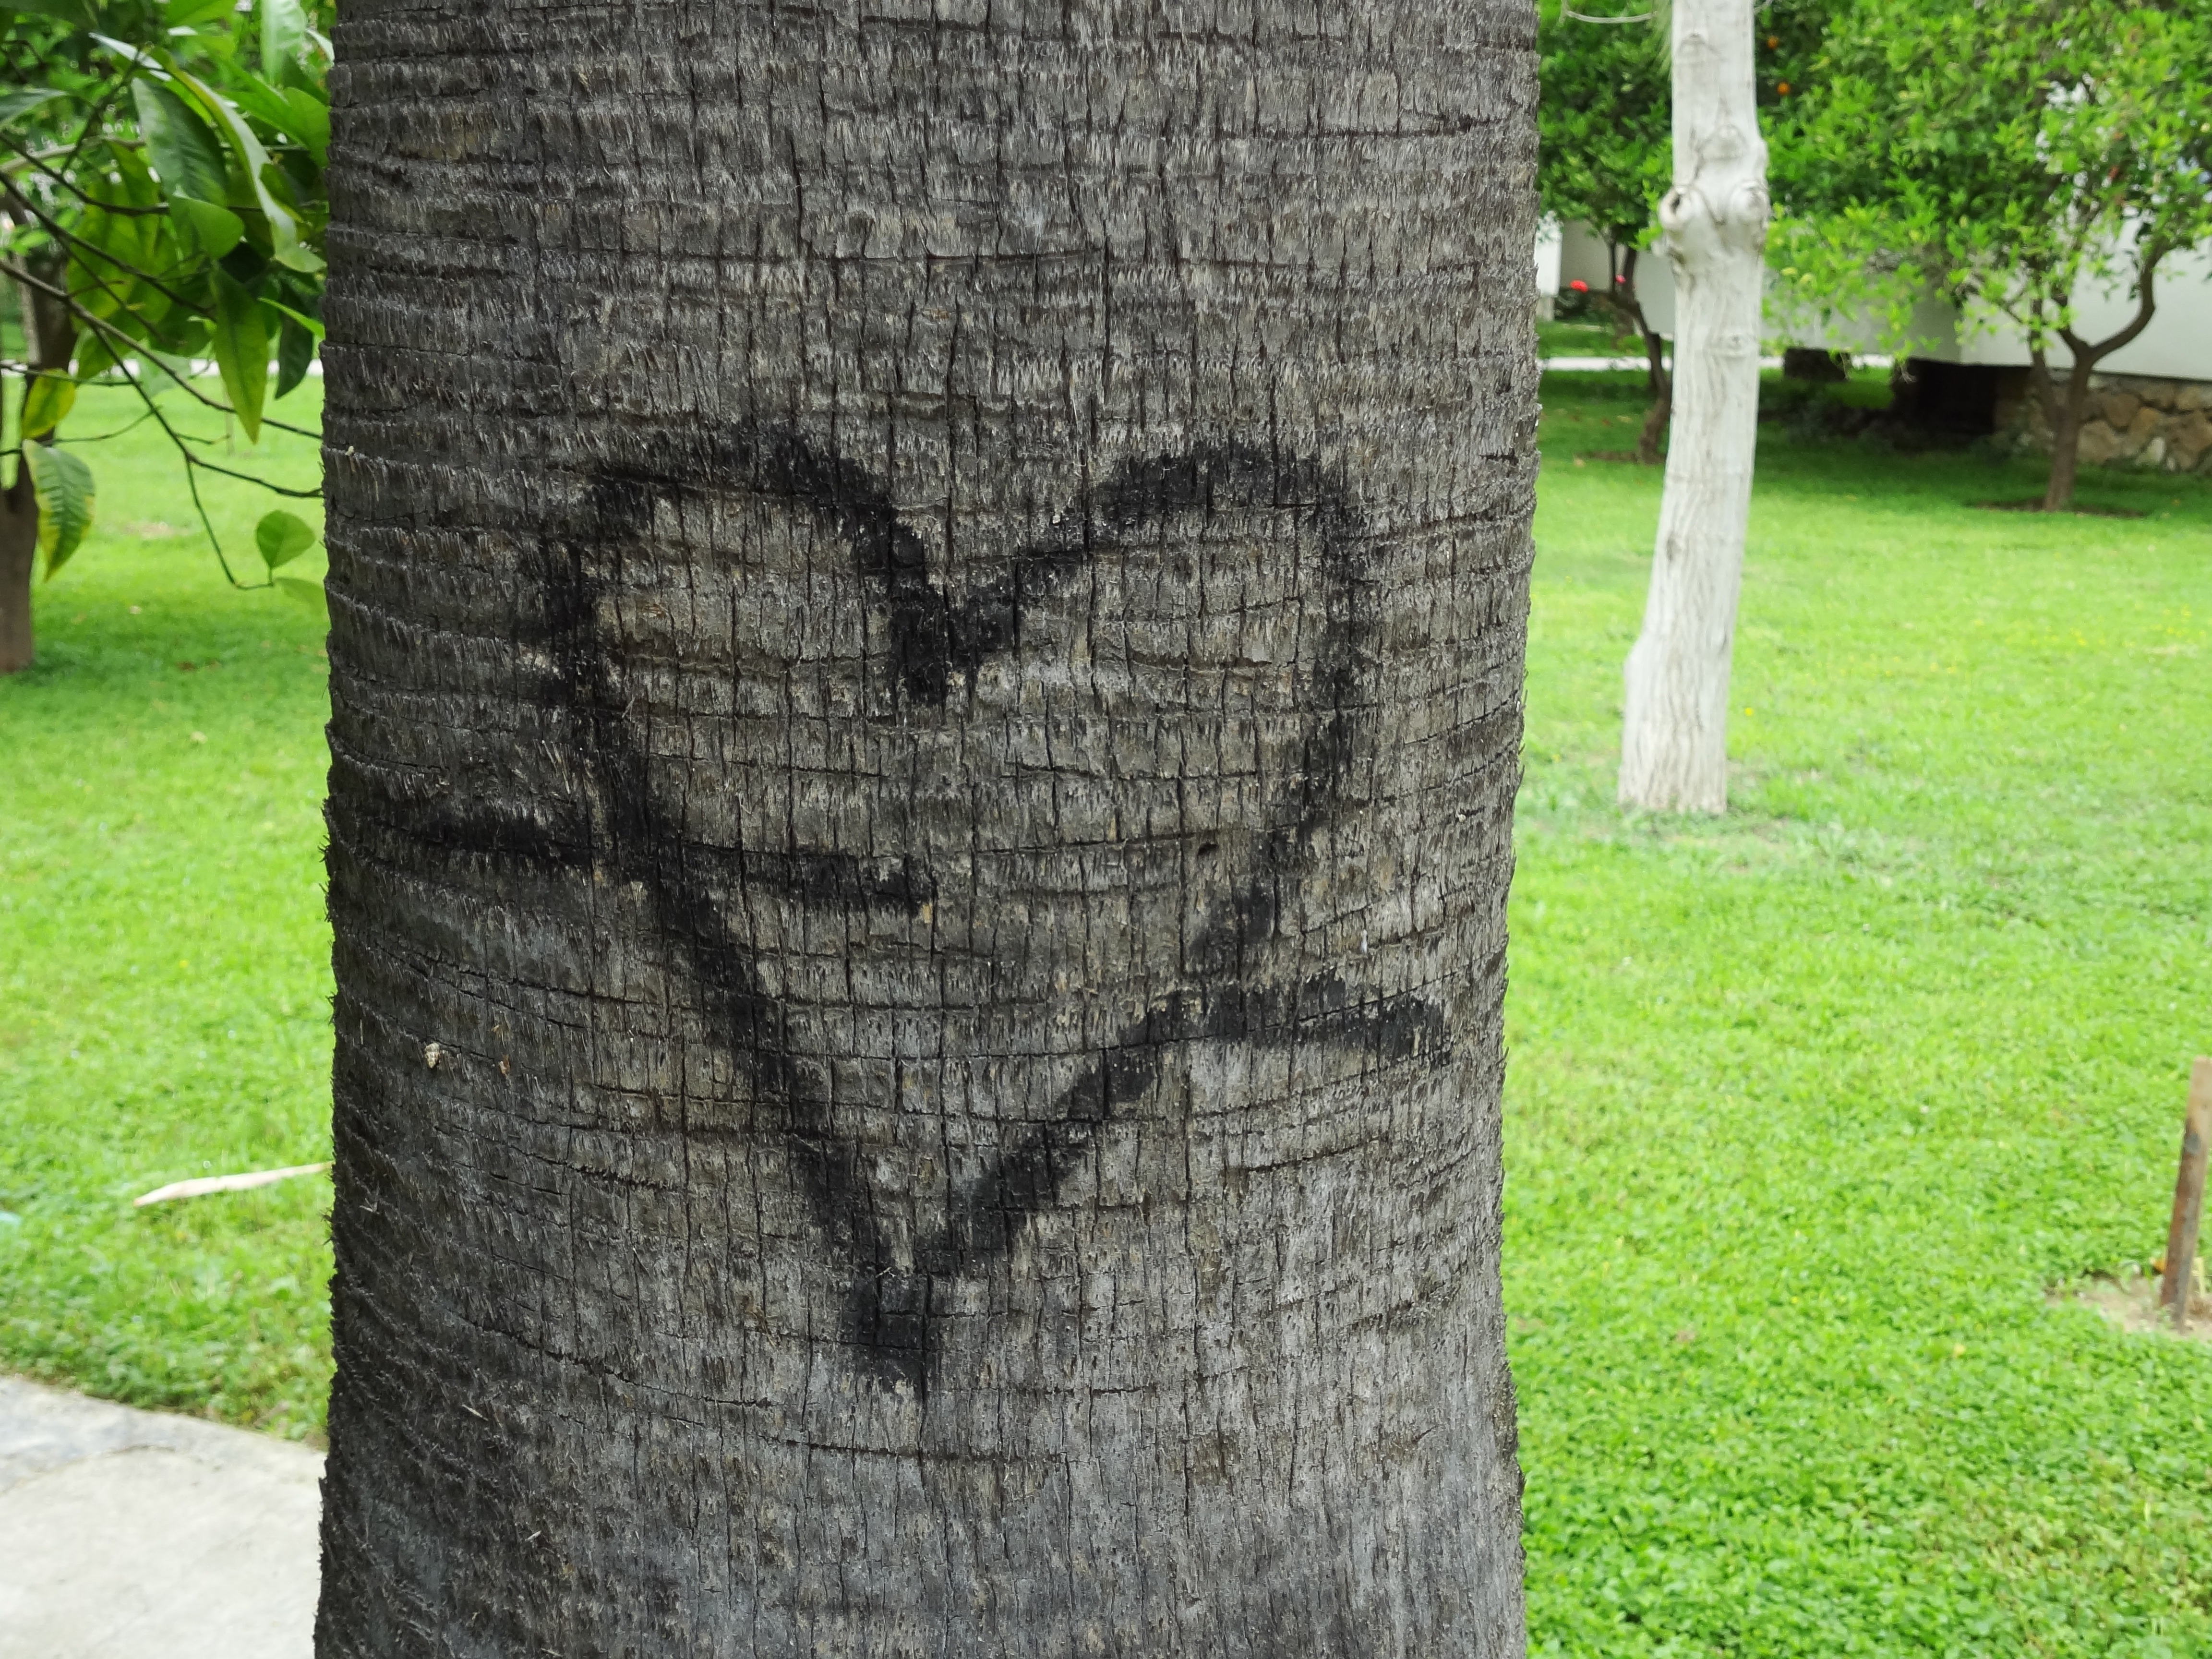
tree, plant, trunk, love, heart, cemetery, sculpture, art, stele, valentine's day, man made object, woody plant